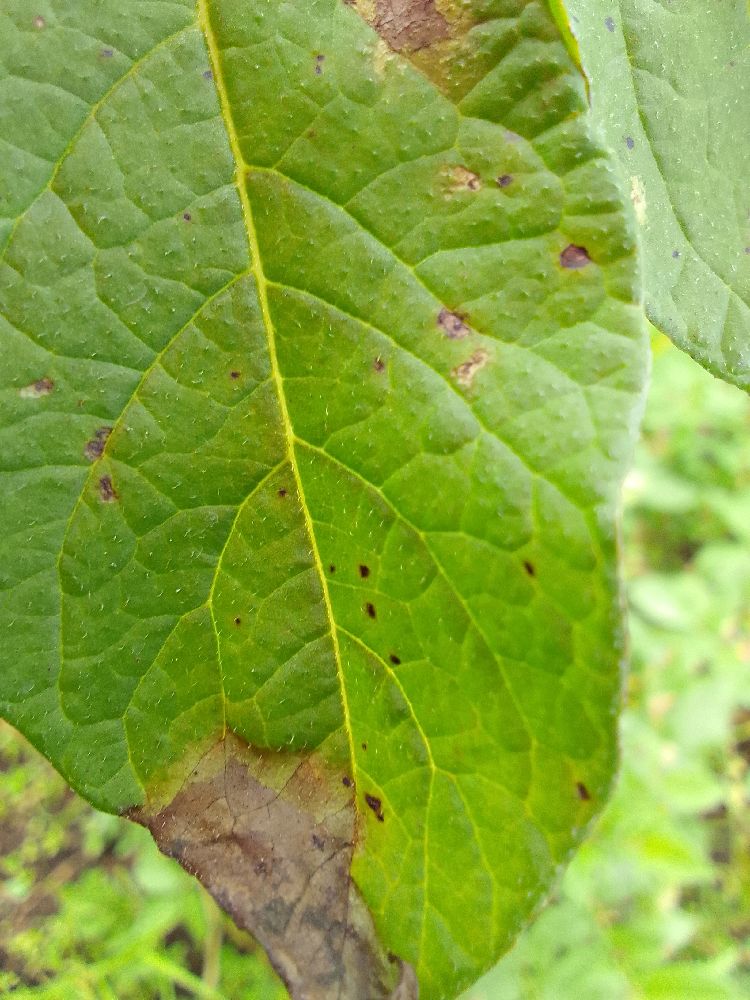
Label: Late blight